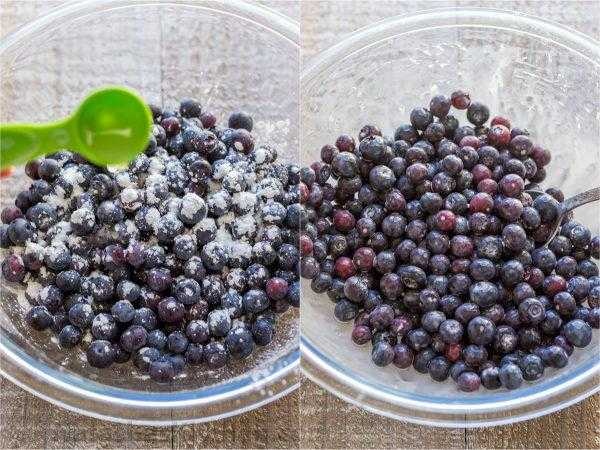
Label: Blueberry